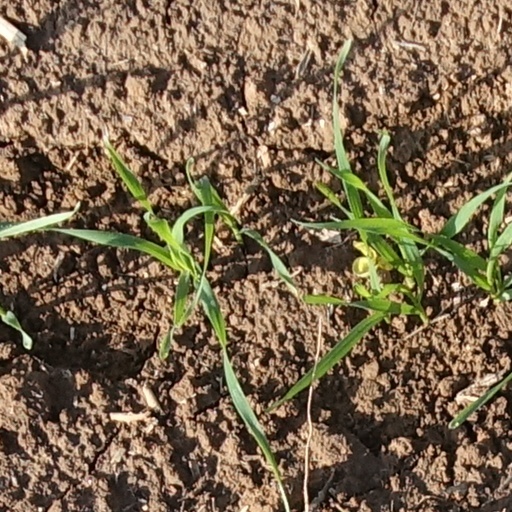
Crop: wheat